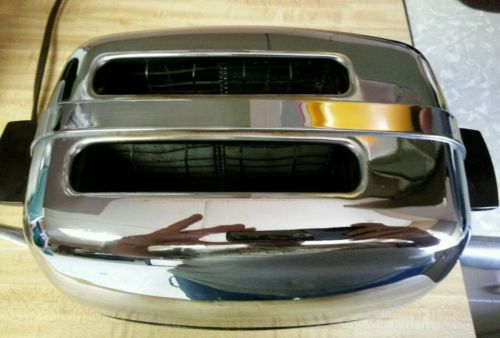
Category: toaster